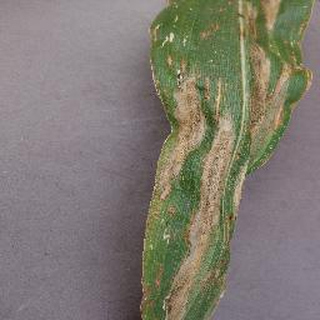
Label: corn_northern_leaf_blight